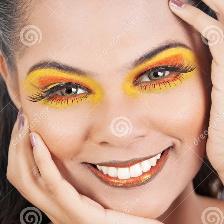
Label: faces